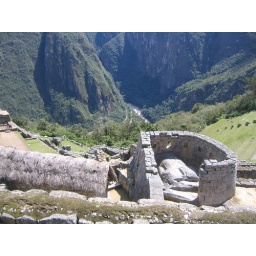
the sun temple with the sacred rock in the center and perfectly fitted curved wall, overlooking the steep river valley